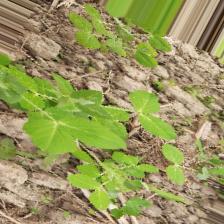
Label: Normal